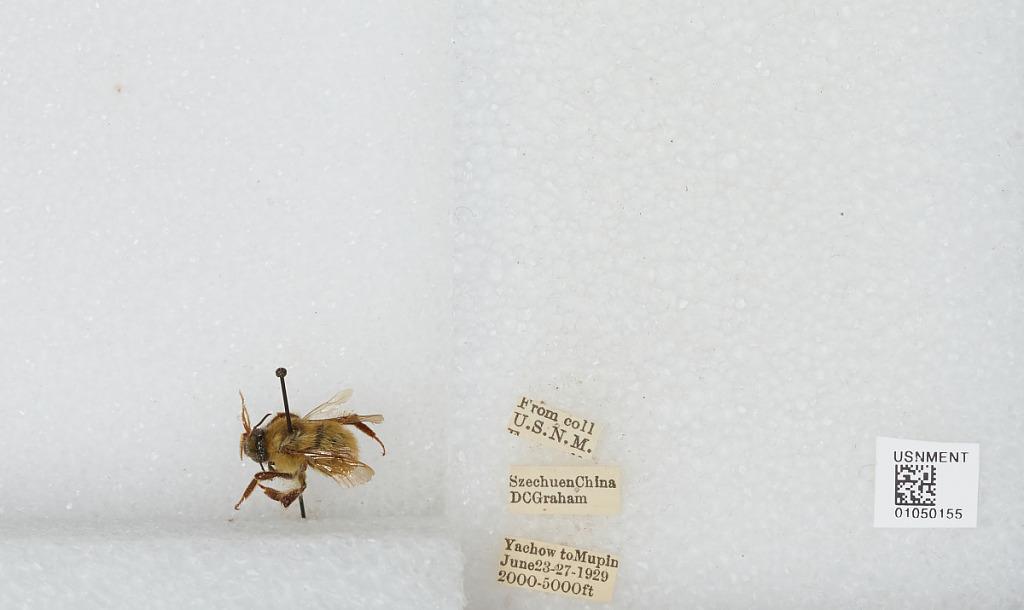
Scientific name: Bombus sp.
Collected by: D. Graham
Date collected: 1929-6-23
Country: China
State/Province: Sichuan
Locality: Yucheng to Muping